Tainá 2: A New Amazon Adventure

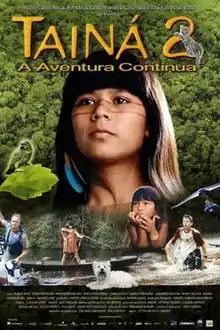
Theatrical release poster

Tainá 2: A New Amazon Adventure is a 2004 Brazilian film directed by Mauro Lima. It is the second film in "Tainá" film series and a sequel to "".